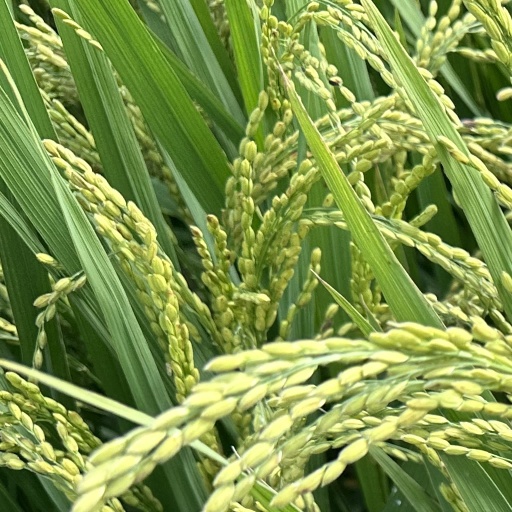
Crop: rice